Philip S. Wright

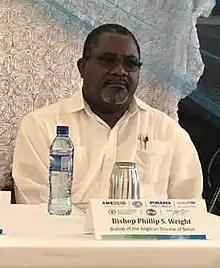
in 2019

Philip Wright (born 1967, Belize City) was appointed the bishop of the Anglican Diocese of Belize in 2005. He attended Wesley College and Belize Technical College before teaching at Nazareen High School and at the Belize Technical College. After studying at Codrington College, he was ordained as a priest in 1993. He is the incumbent of St. Andrew's Anglican Church (San Ignacio).